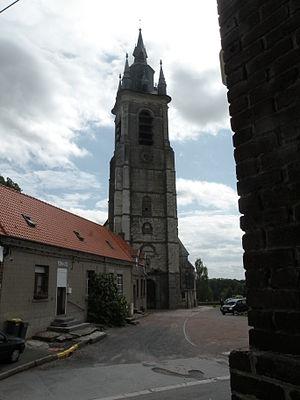
eglise st druon de Sebourg